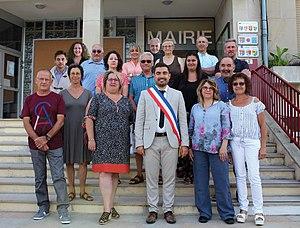
Photo du conseil municipal 2020-2026
Saint-Georges-de-Mons est une commune française située dans le département du Puy-de-Dôme, en région Auvergne-Rhône-Alpes.